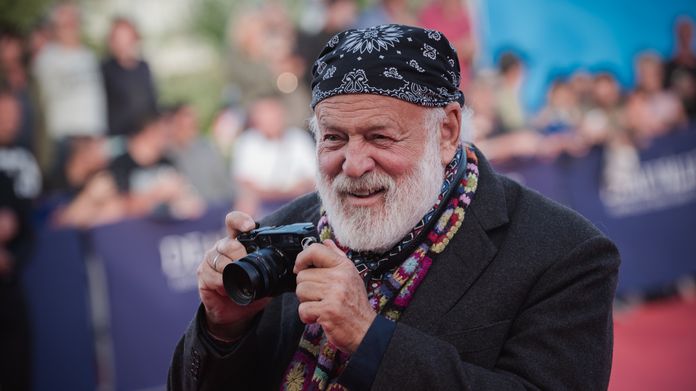
Gender: men